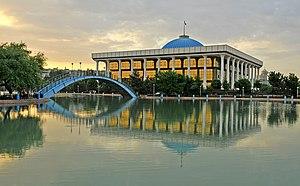
La Chambre législative est la chambre basse du parlement bicaméral de l'Ouzbékistan.